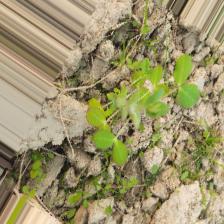
Label: Normal